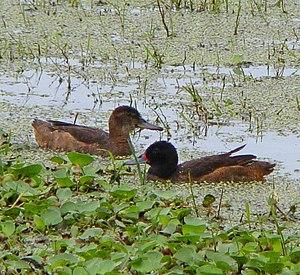
L'hétéronette à tête noire est une espèce d'oiseaux de la famille des Anatidés, la seule représentante du genre Heteronetta.